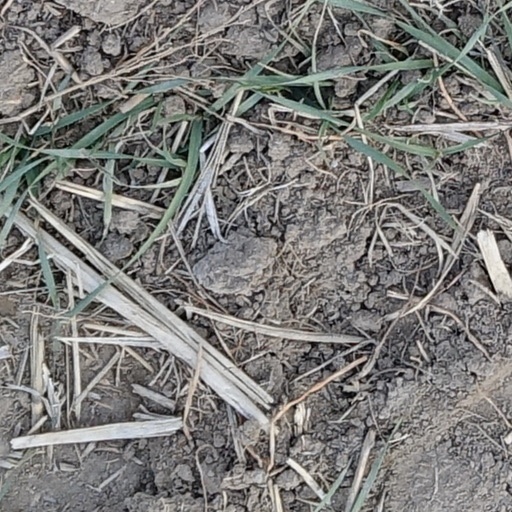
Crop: wheat